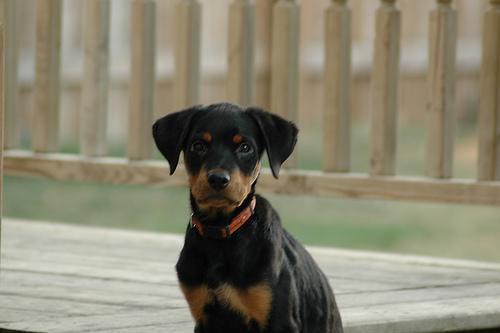
Rottweiler